Room to Grow (video game)

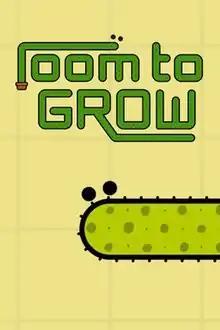

Room to Grow is 2021 indie puzzle video game developed and published by Mischka Kamener. The player controls a cactus which can elongate itself across the grid-based space. The objective of the each level is to control its cactus to move other another cactus or multiple cacti to its goal, a small grey circle. The game was positively received with praise for its challenging puzzles, atmosphere, and soundtrack though its simple concept had a more mixed reception and its lack of narrative was criticized.